Underwater diving

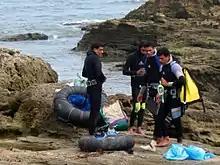
A croup of three divers dressed in wetsuits standing on a rocky shore with the sea in the background. On the ground are inflated truck inner tube floats with nets to support their catch

The ability to dive and swim underwater while holding one's breath is considered a useful emergency skill, an important part of water sport and Navy safety training, and an enjoyable leisure activity. Underwater diving without breathing apparatus can be categorised as underwater swimming, snorkelling and freediving. These categories overlap considerably. Several competitive underwater sports are practised without breathing apparatus.